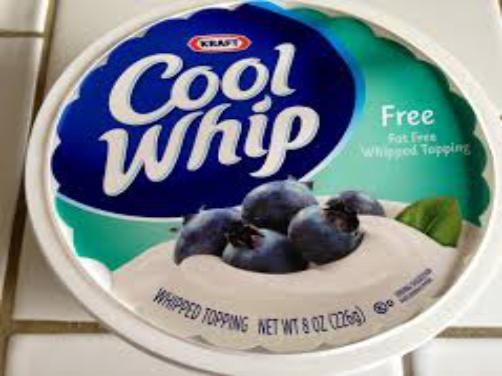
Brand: Cool Whip
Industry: Food